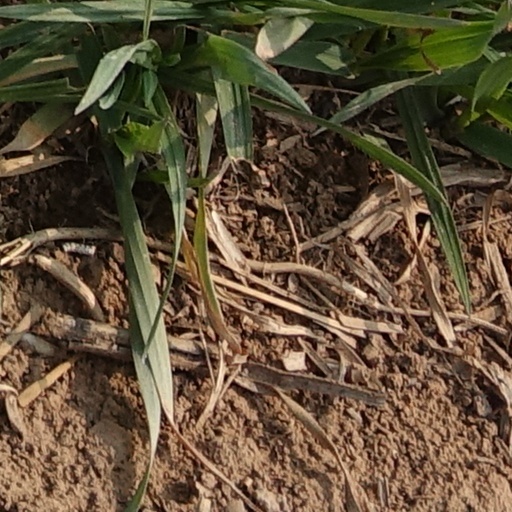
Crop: wheat